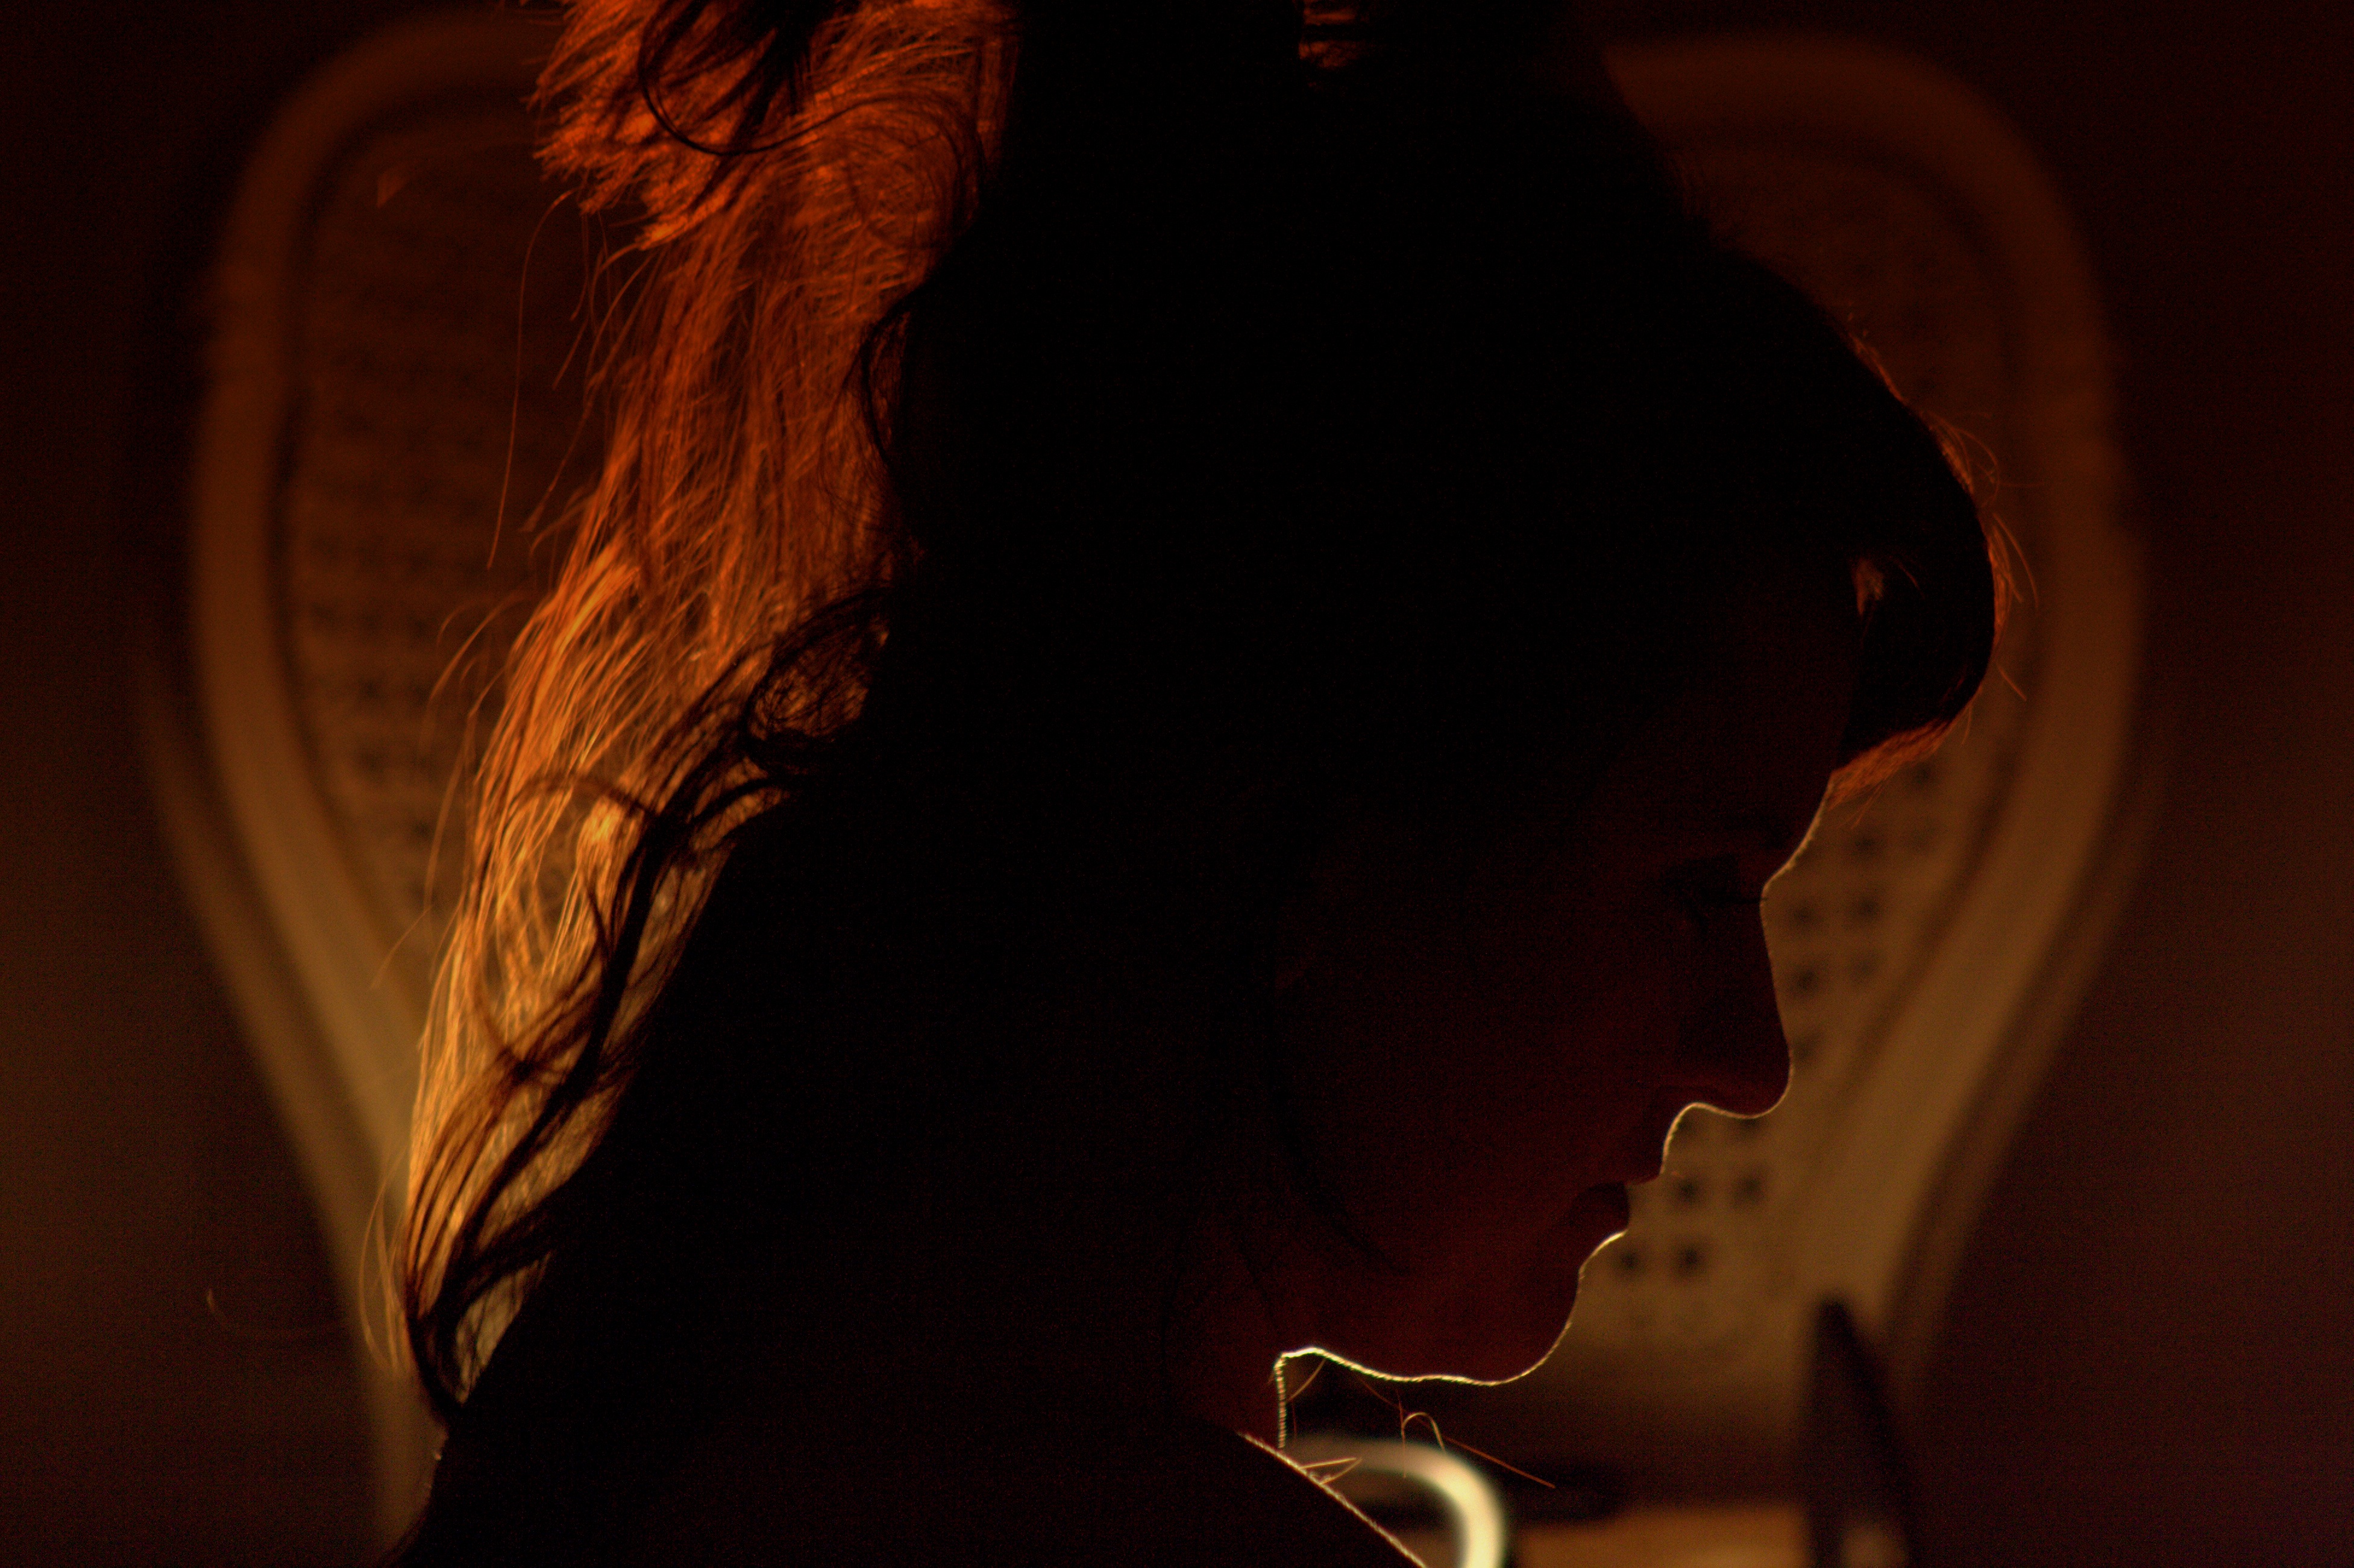
light, girl, woman, hair, night, photo, portrait, young, red, color, shadow, flame, darkness, black, lady, close up, human body, face, girls, one, algae, head, little, lips, backlight, beauty, eyebrows, organ, mood, gorgeous, macro photography, the photo shoot, the personality of the